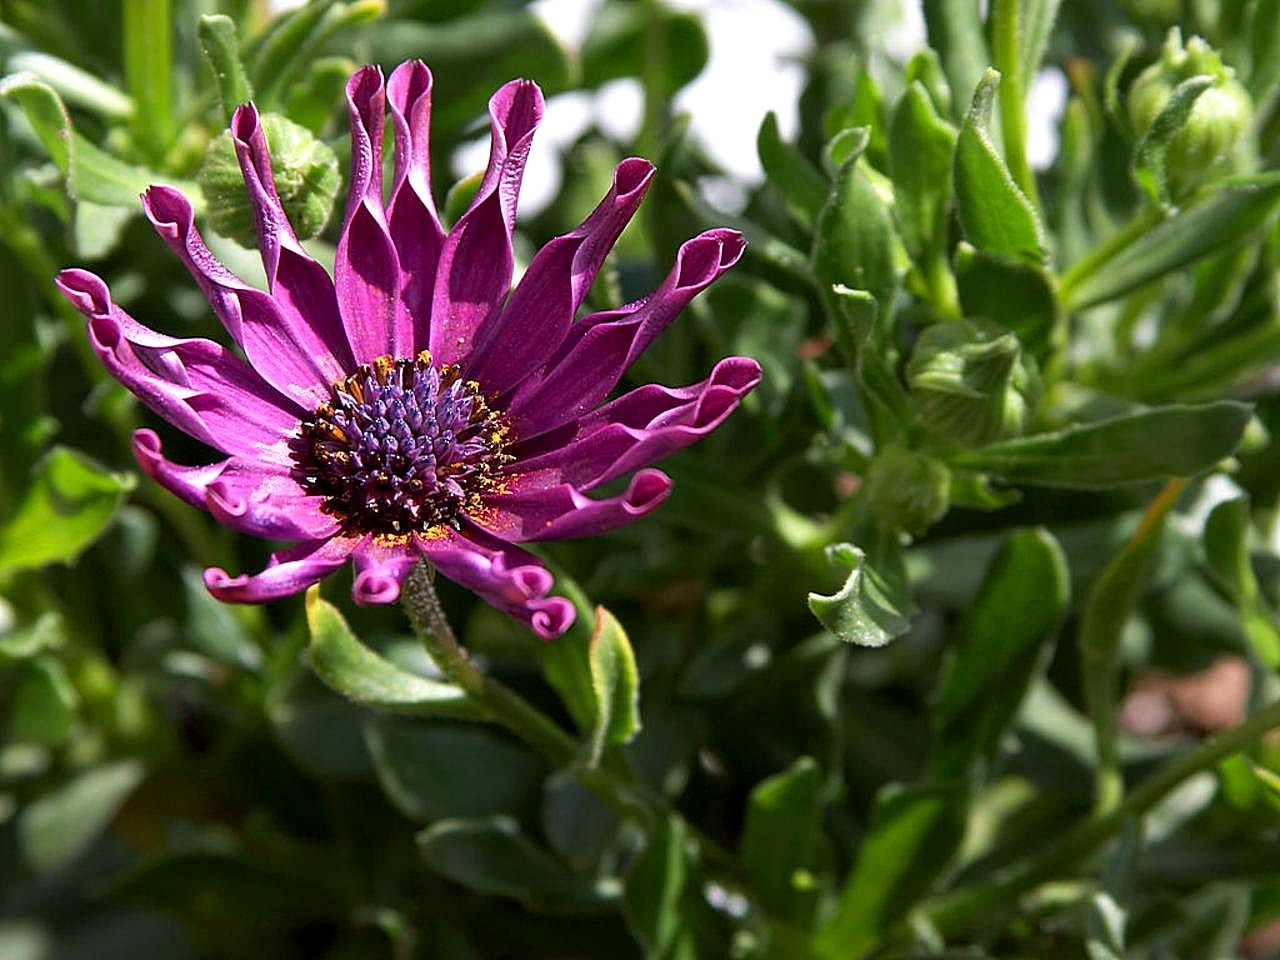
blossom, plant, flower, daisy, produce, patio, botany, garden, flora, plants, wildflower, flowers, my, an, shrub, african, macro photography, flowering plant, daisy family, land plant